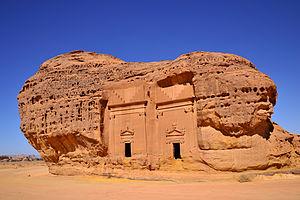
La culture de l'Arabie saoudite est codifiée par la religion et des principes moraux hérités d'une longue tradition culturelle arabe et musulmane.